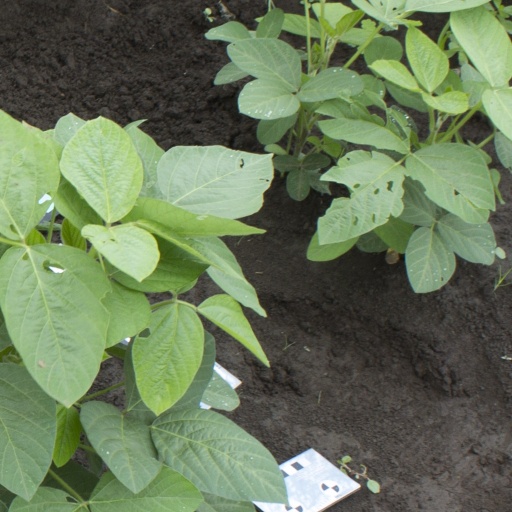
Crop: soybean